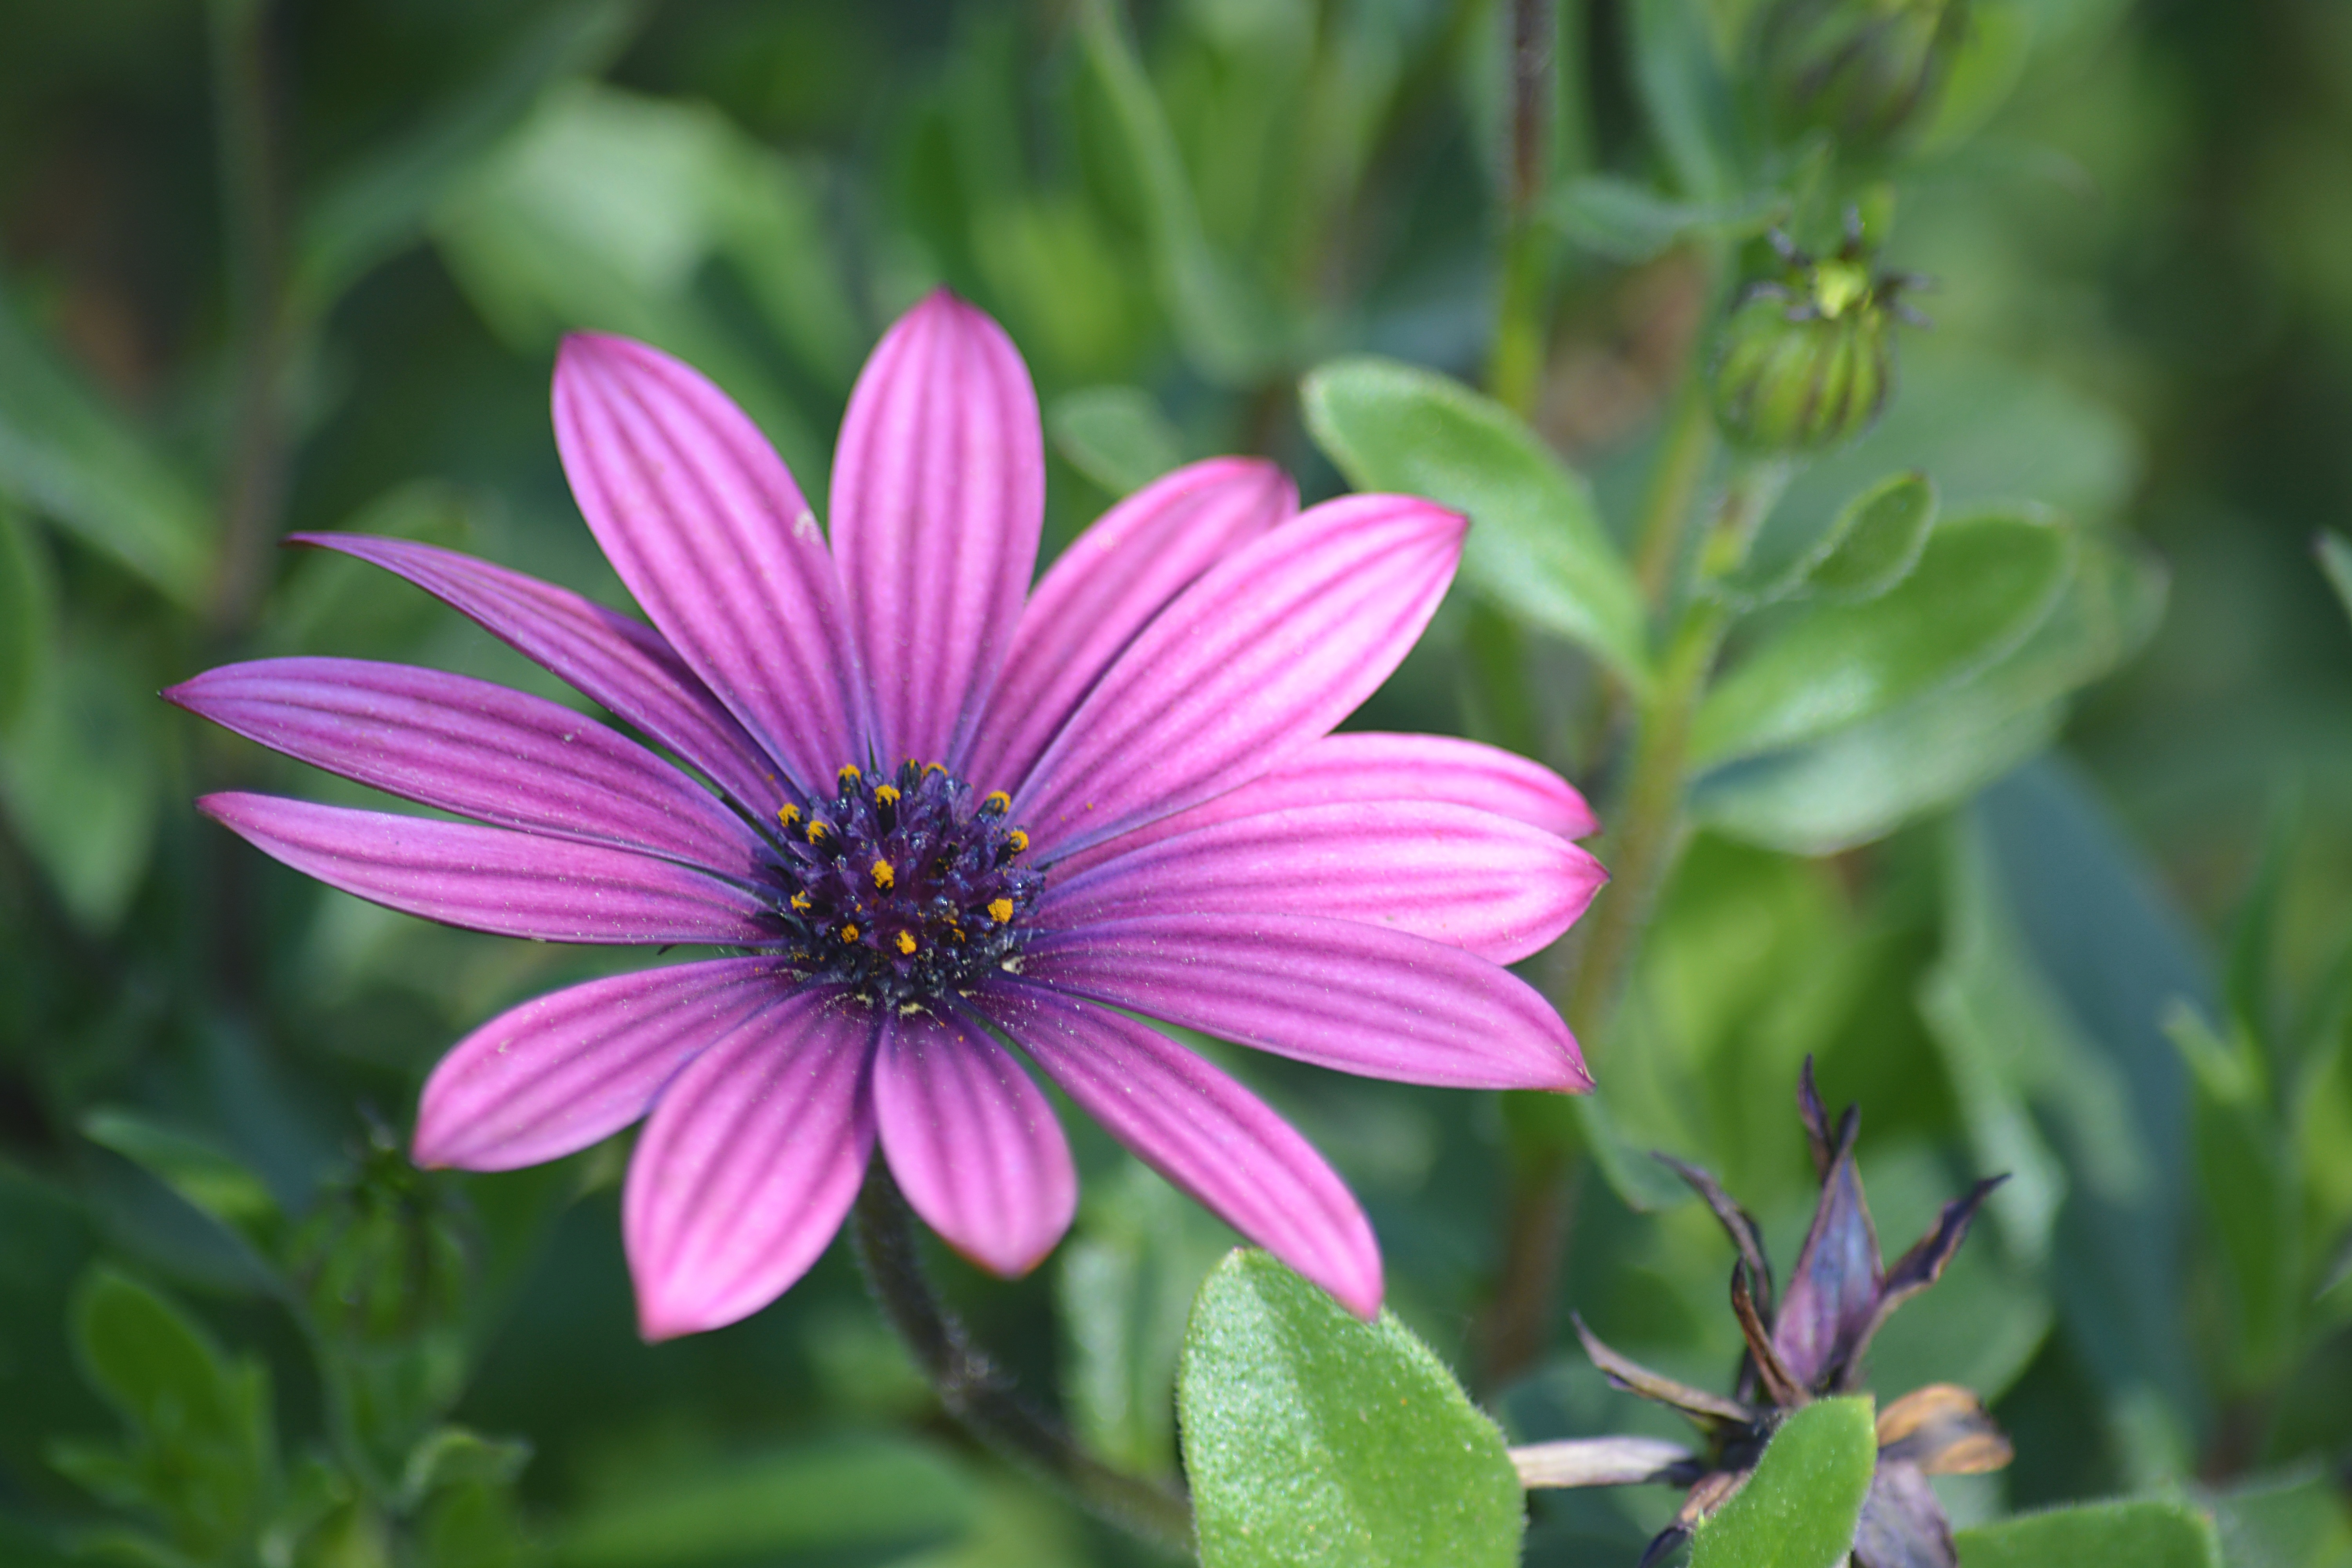
nature, plant, flower, petal, summer, calm, botany, garden, flora, wildflower, aster, flowering, marguerite, macro photography, blossomed, flowering plant, daisy family, annual plant, land plant